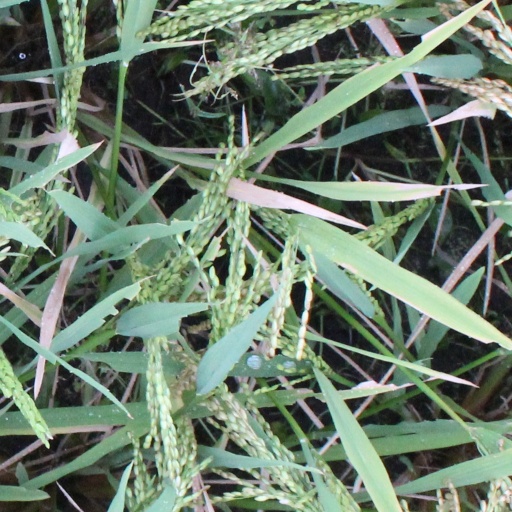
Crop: rice